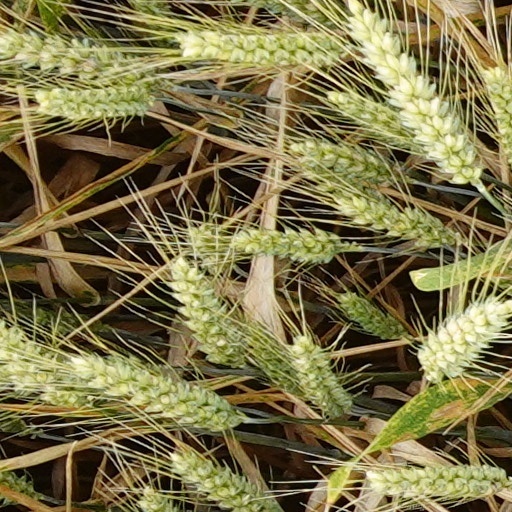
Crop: wheat